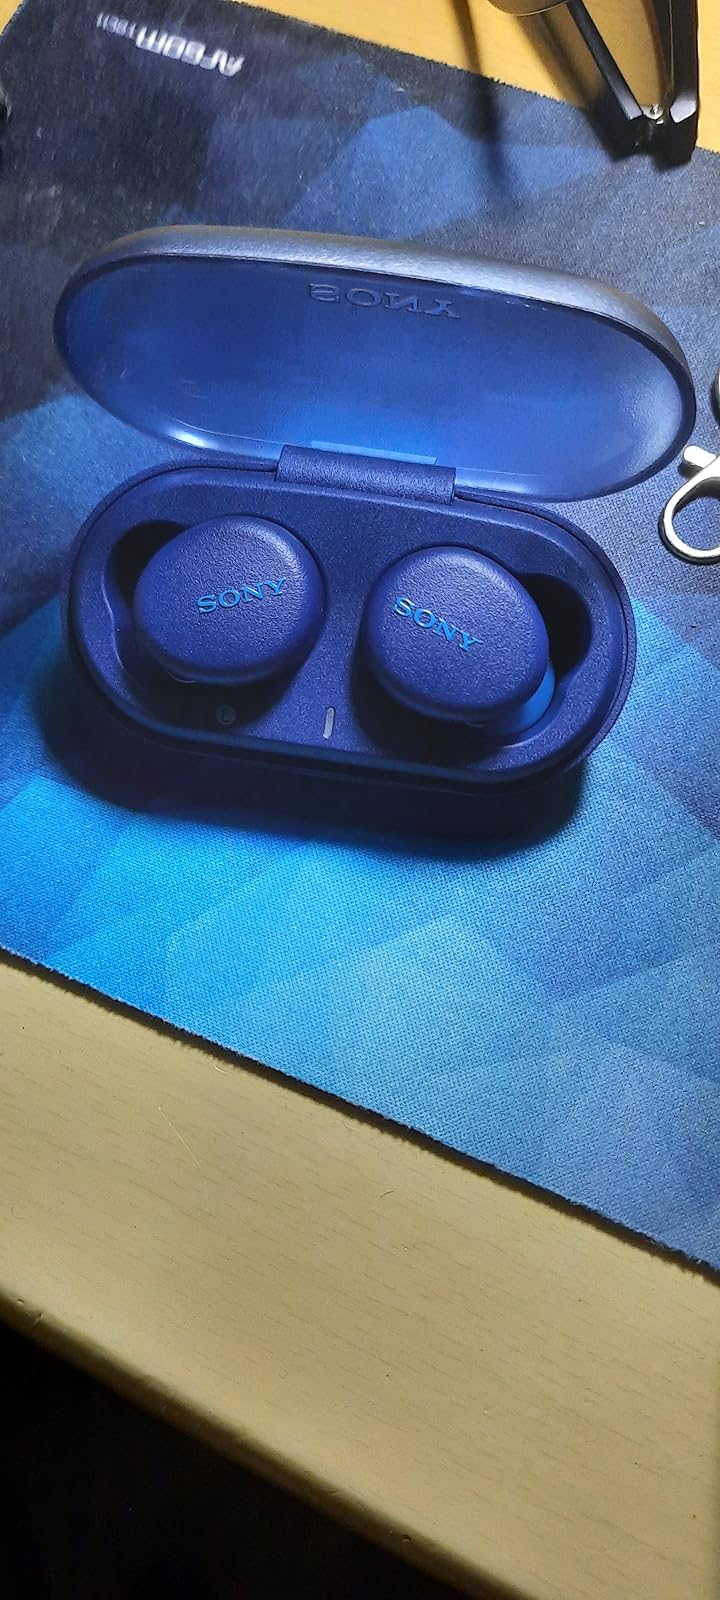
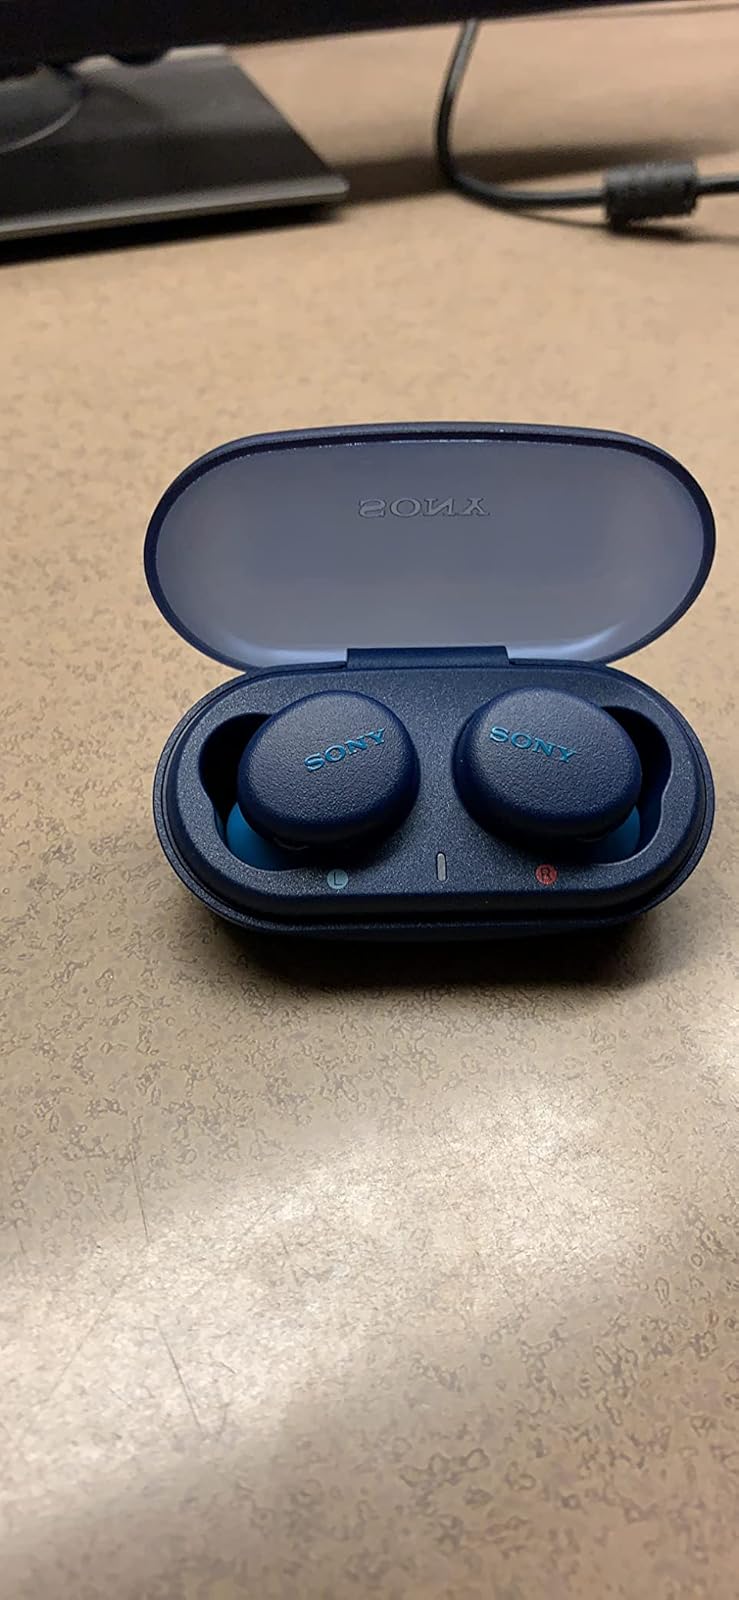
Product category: earbuds
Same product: yes